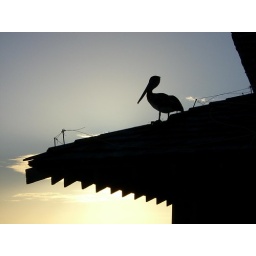
perching on a building by the river